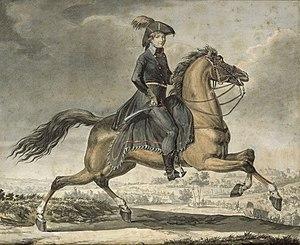
Le général Jean-Baptiste Bernadotte (1767-1844), à cheval pendant la première campagne d'Italie.
Jean-Baptiste Bernadotte, né le 26 janvier 1763 à Pau et mort le 8 mars 1844 à Stockholm, est un militaire français devenu roi de Suède et de Norvège sous les noms de Charles XIV Jean et de Charles III Jean de 1818 jusqu'à sa mort, après avoir été nommé régent en 1810 sous le règne de Charles XIII. Il s'engagea dans l'armée française en 1780 et connut un avancement rapide sous la Révolution française, atteignant le grade de général en 1794 après avoir longtemps végété dans des fonctions subalternes. Il se distingua à plusieurs reprises sur les champs de bataille et occupa également, pendant une courte période, le poste de ministre de la Guerre. Ses relations avec Napoléon Bonaparte furent houleuses mais les deux hommes se réconcilièrent en 1804 et Bernadotte fut élevé à la dignité de maréchal d'Empire, la plus haute distinction militaire du pays. Il participa aux campagnes napoléoniennes à la tête d'un corps d'armée, mais son inaction le jour de la bataille d'Auerstaedt en 1806 et le mauvais comportement de ses troupes à celle de Wagram en 1809 lui attirèrent les critiques de l'Empereur.